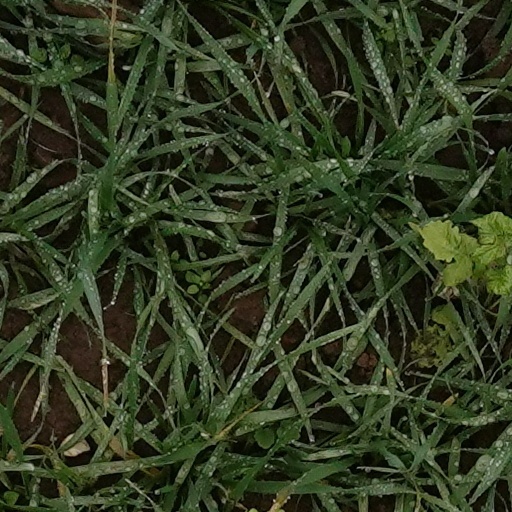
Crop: wheat